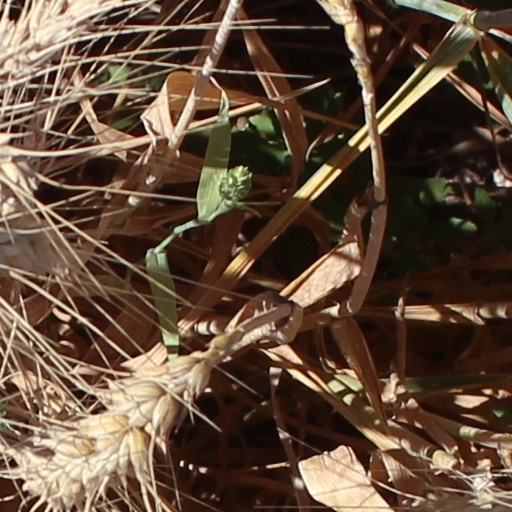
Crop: wheat